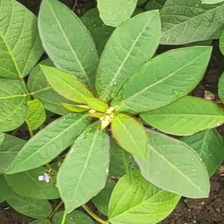
Weed species: Moti_dudhi(Euphorbia_geneculata_L)